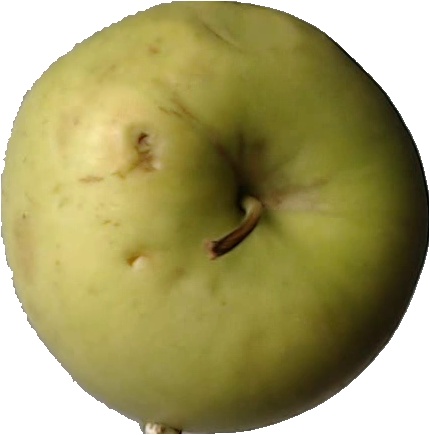
Label: apple_golden_3